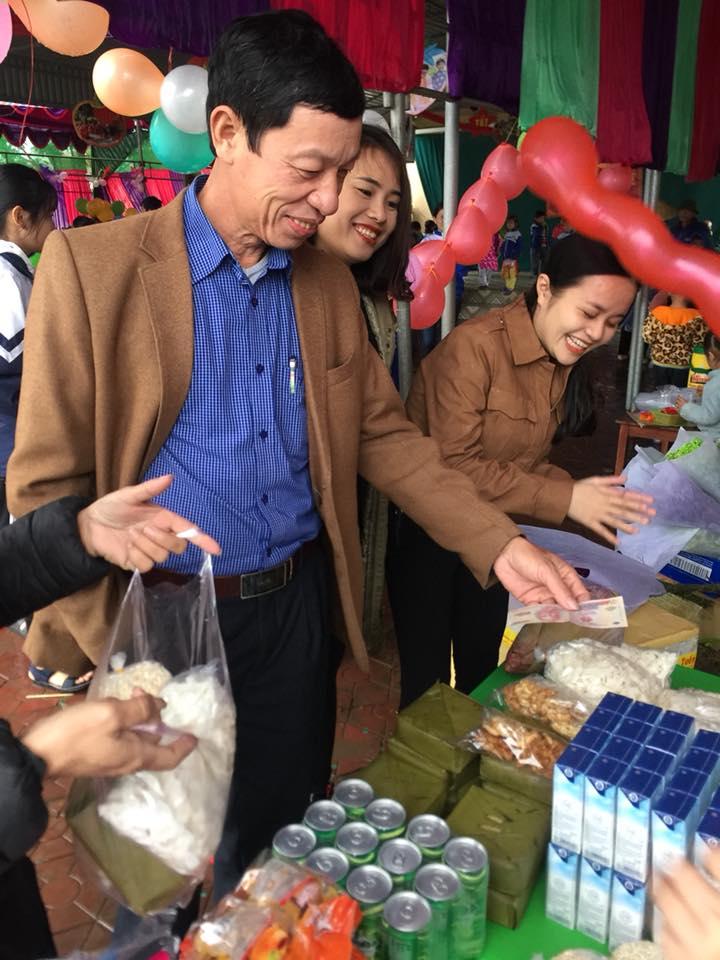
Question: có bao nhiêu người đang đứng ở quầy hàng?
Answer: bốn người